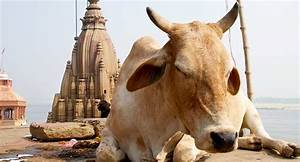
Label: mucca